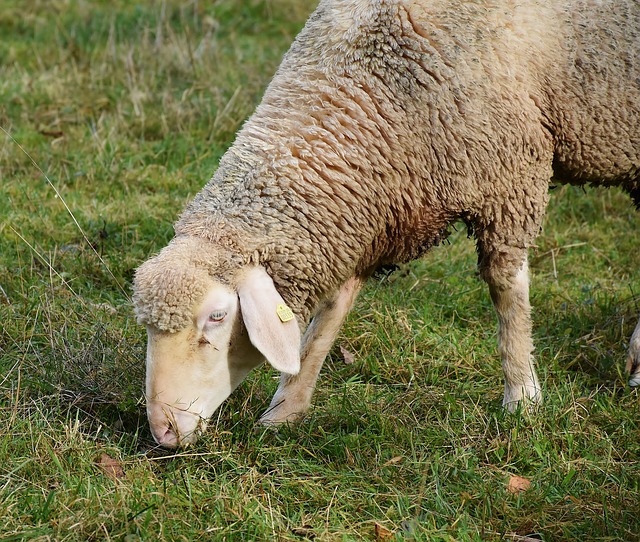
Label: sheep